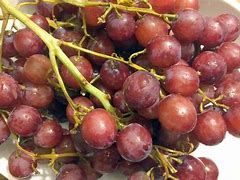
Label: Grapes